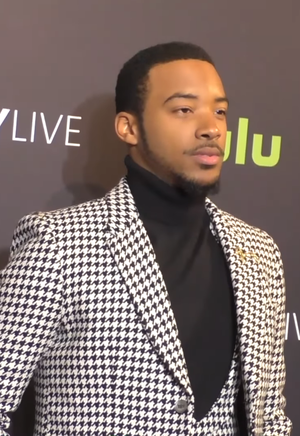
Algee Smith, né le 7 novembre 1994 à Saginaw, Michigan, est un chanteur et un acteur de nationalité américaine. En 2017 il obtient des petits rôles dans des séries télévisées et connait un succès dans la série The New Edition Story dans le rôle de Ralph Tresvant. C'est la même année qu'il est applaudi par la critique pour le rôle de Larry Reed dans le film Detroit de Katheryn Bigelow. En 2018 il apparait également dans le film The Hate U Give.
Euphoria est une série télévisée dramatique américaine créée par Sam Levinson et diffusée depuis le 16 juin 2019 sur HBO.